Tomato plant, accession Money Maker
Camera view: horizontal (90 deg, fisheye); turntable rotation: 270 degrees
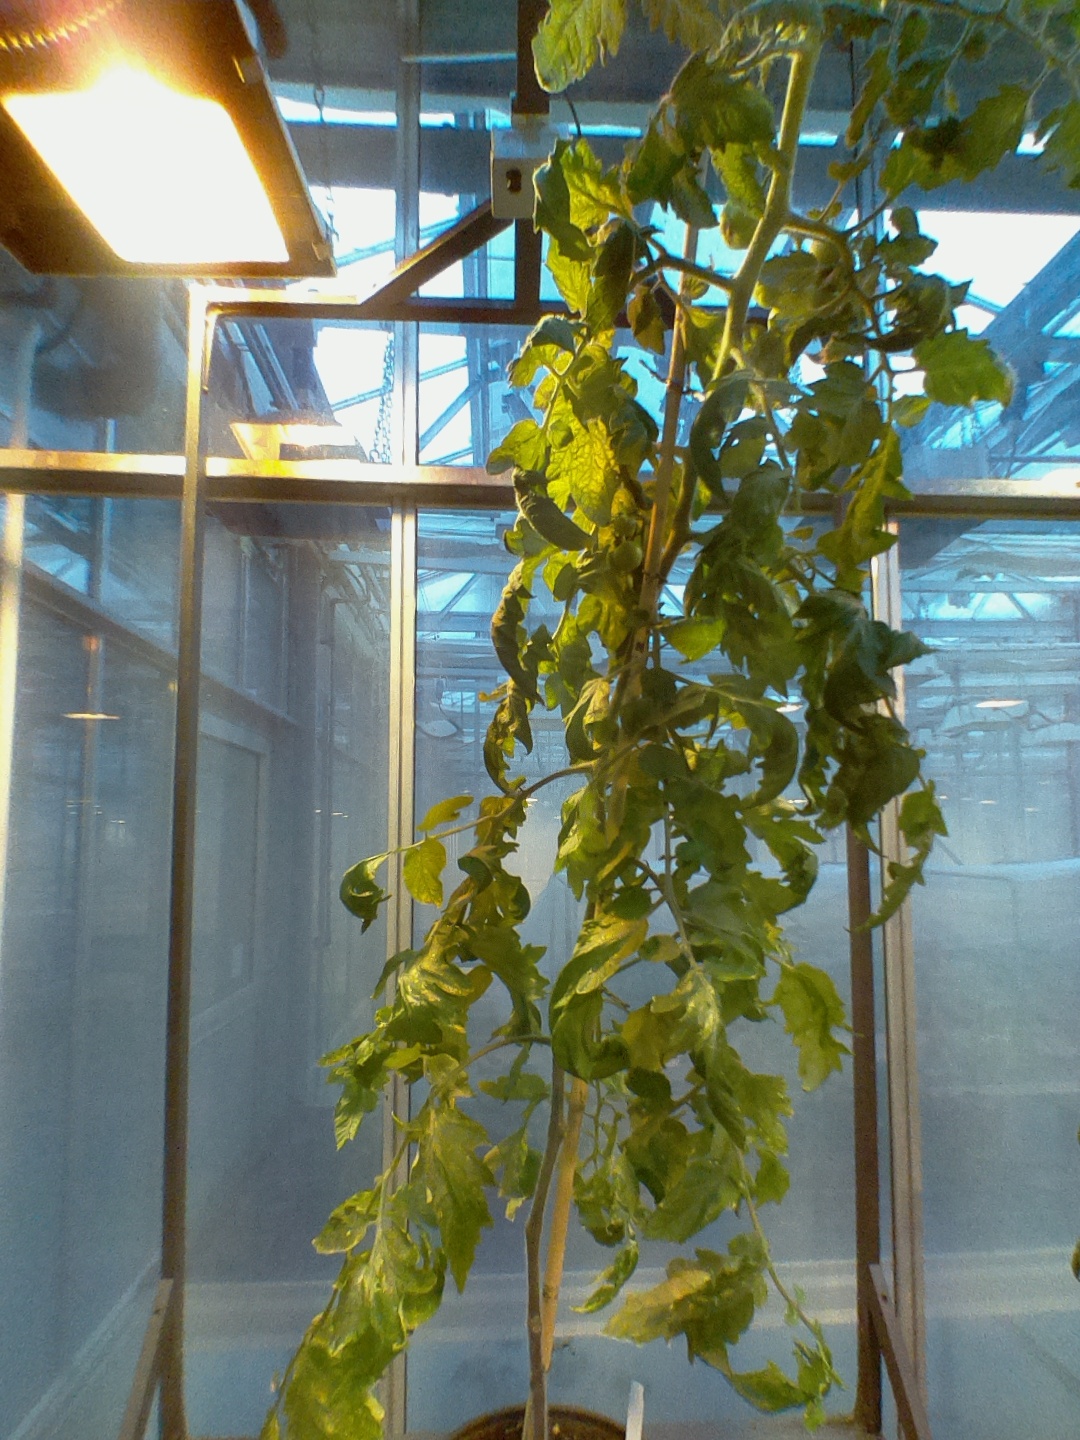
BBCH growth stage 74: 40%-50% of final fruit size